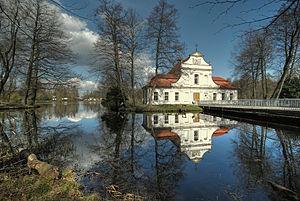
Zwierzyniec est une ville de la voïvodie de Lublin, dans le sud-est de la Pologne.